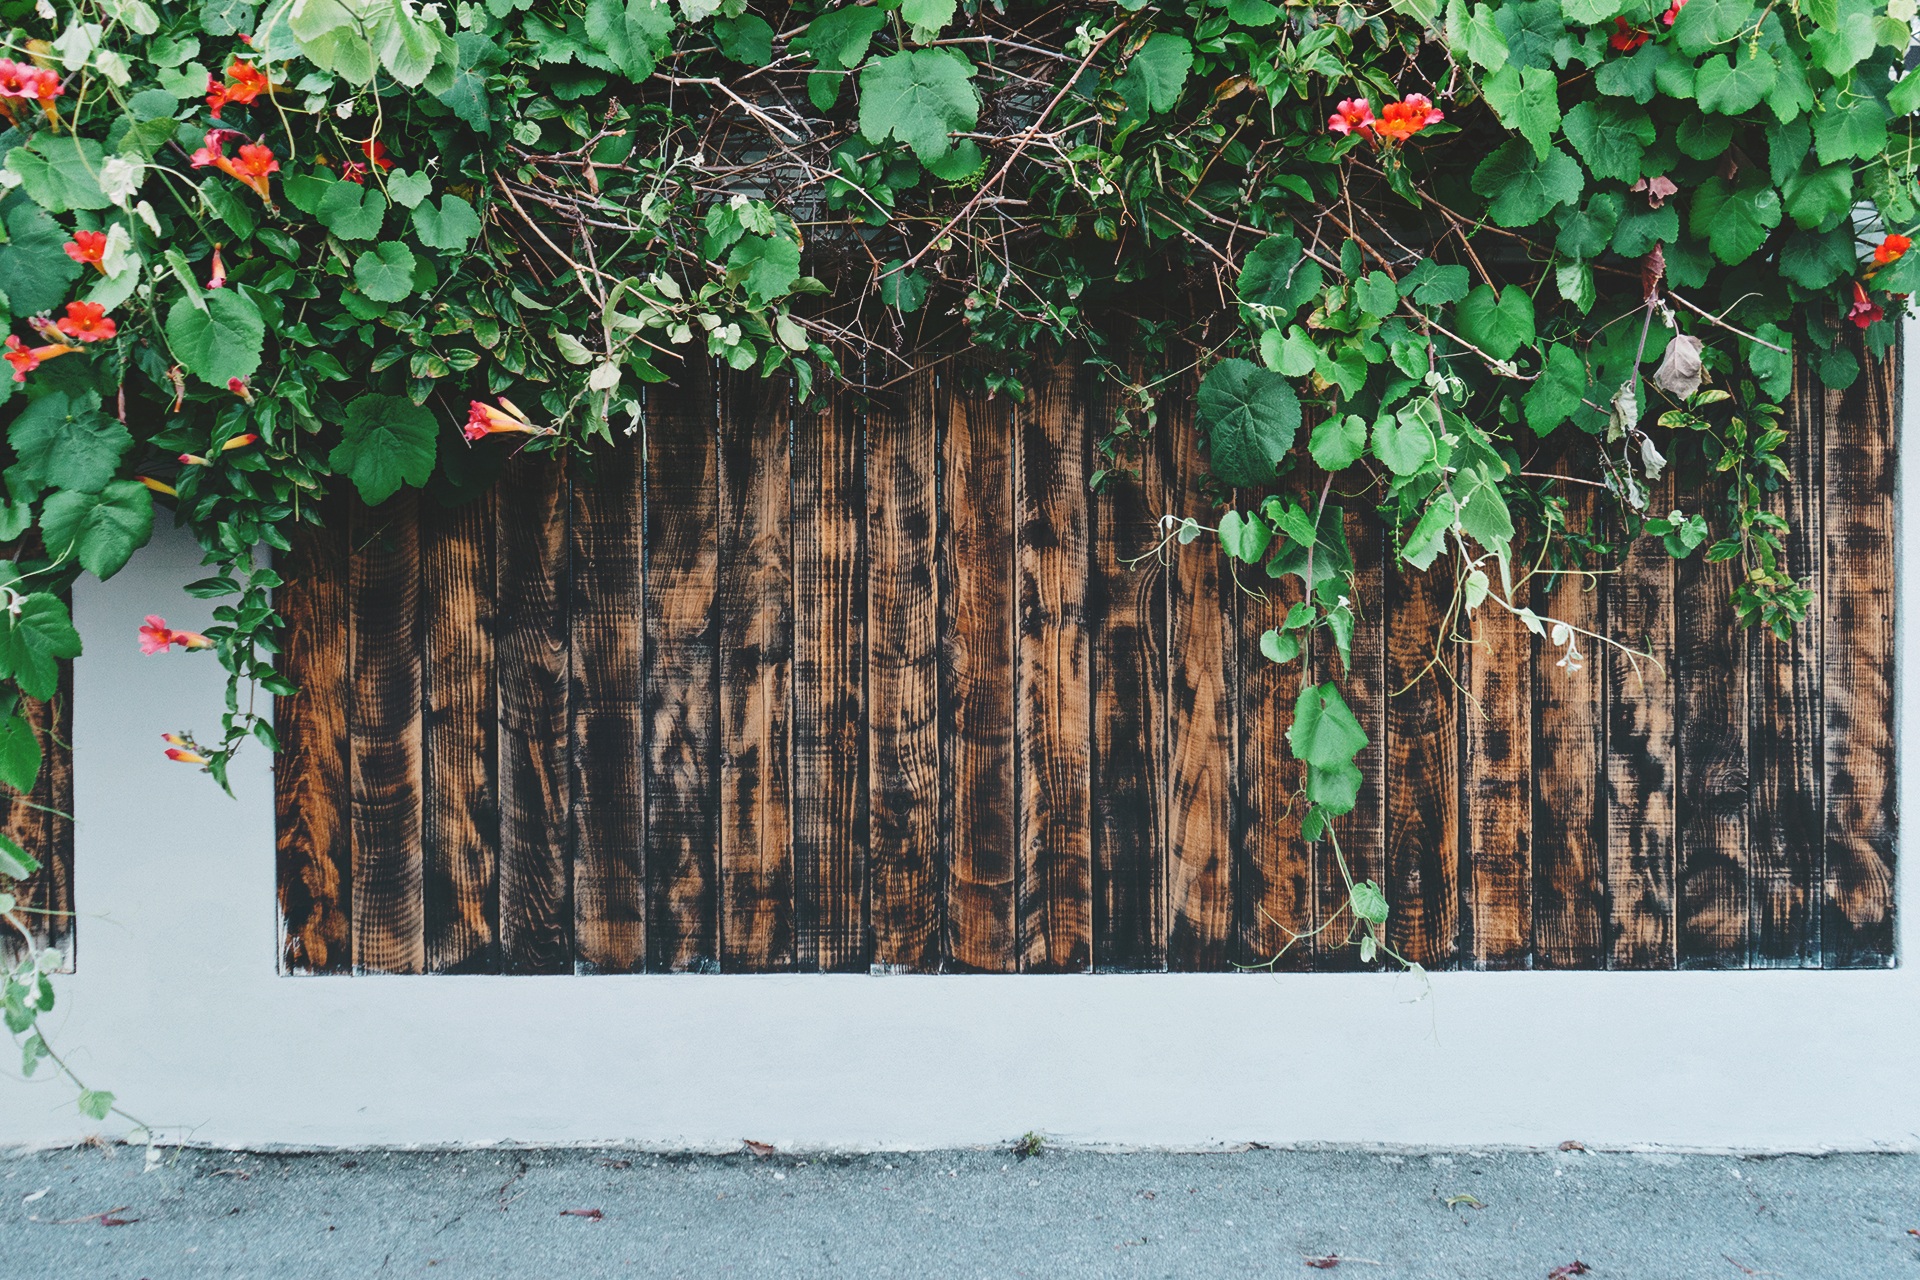
tree, structure, plant, wood, house, leaf, flower, window, urban, wall, overgrown, green, lush, plants, vines, outside, art, design, planks, boards, wooden, creepers, clamberer